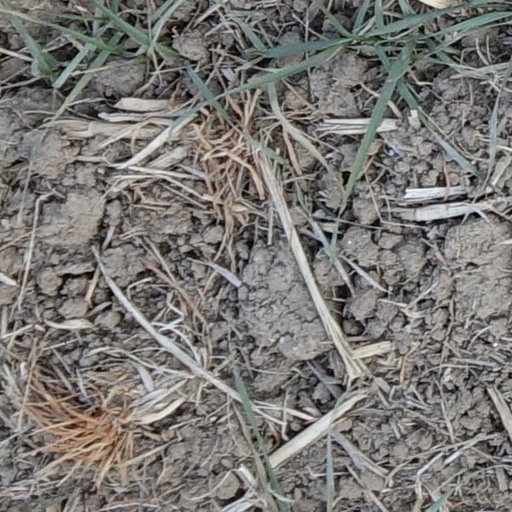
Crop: wheat